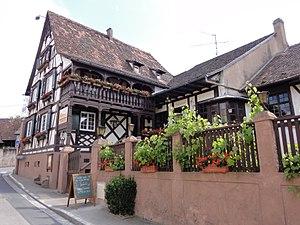
Traenheim [tʁɛnaɪm] est une commune française située dans le département du Bas-Rhin, en région Grand Est.